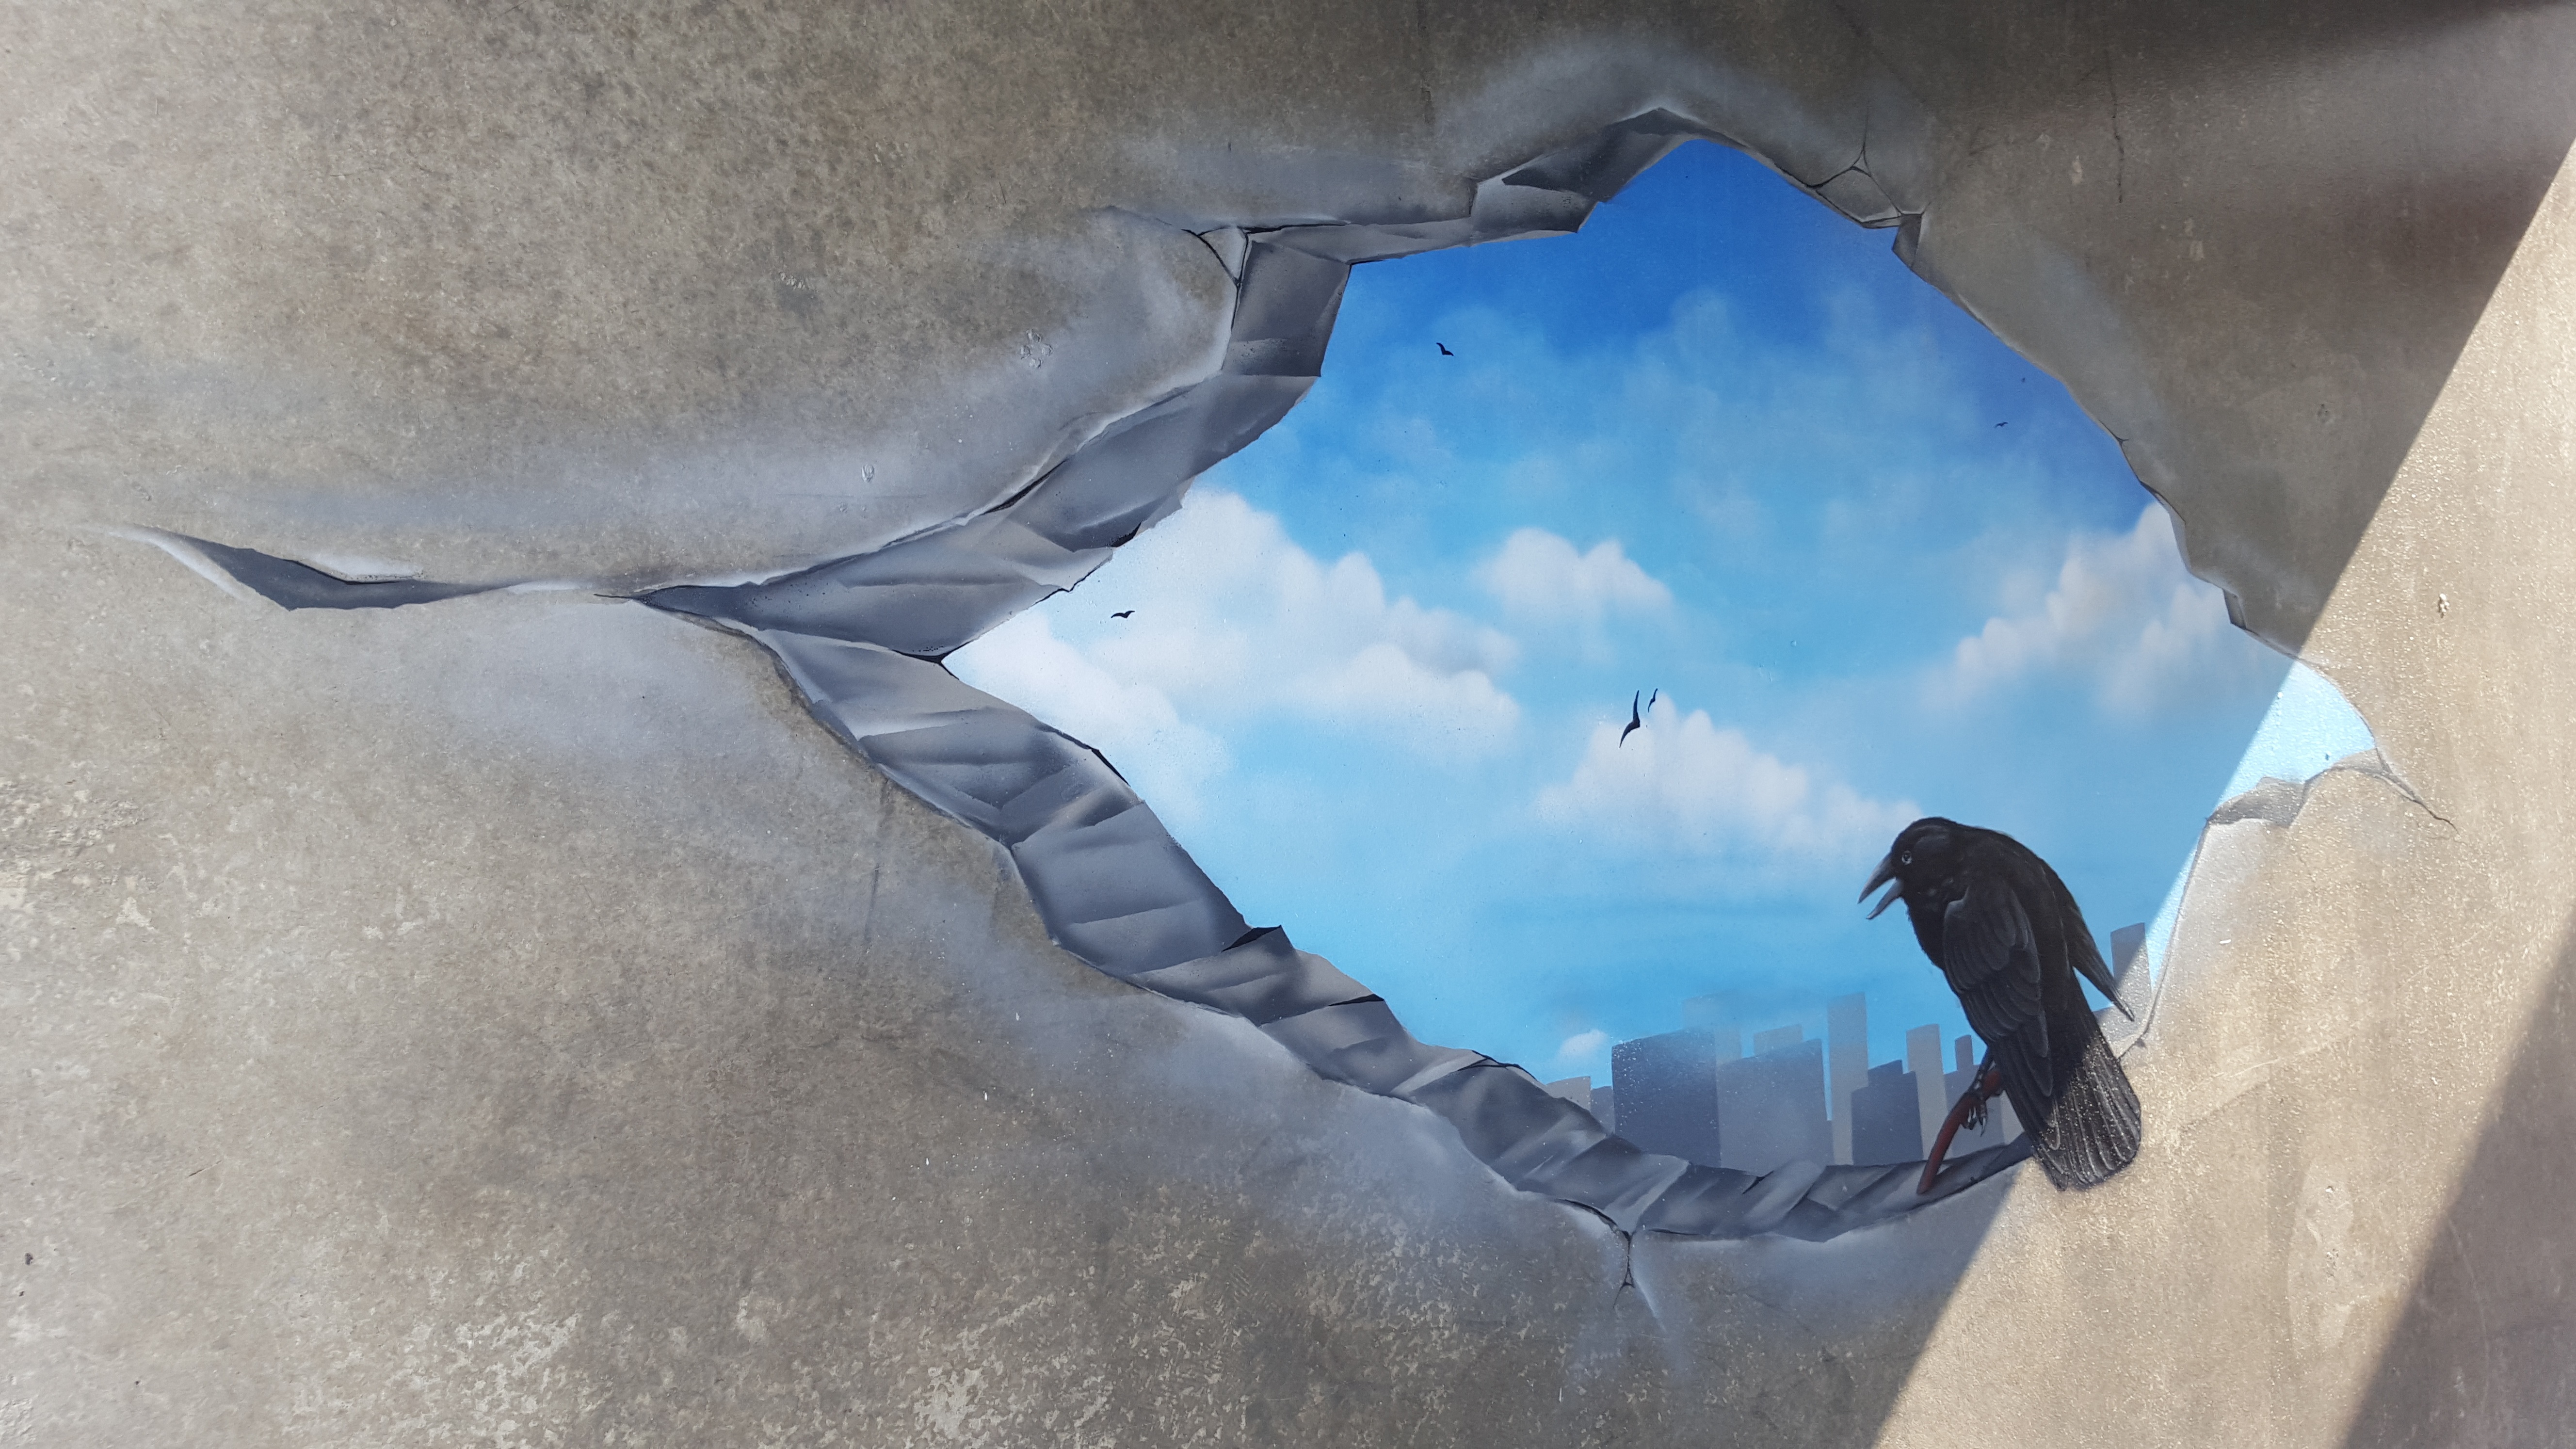
water, rock, wing, wall, ice, reflection, color, blue, sculpture, art